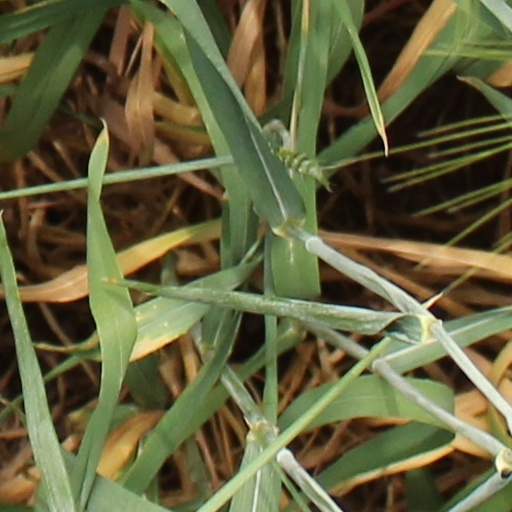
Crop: wheat